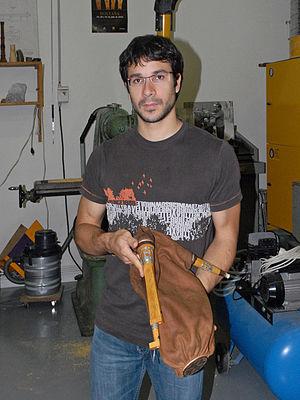
La musique traditionnelle, parfois abrégé en « musique trad », désigne l'ensemble des musiques associées à une culture régionale ou à une zone géographique. Musiques orales et populaires, elles se transmettent à l'oreille, bien que certains groupes et musiciens actuels préfèrent les transcrire sur partition afin de les interpréter ou de les répertorier.